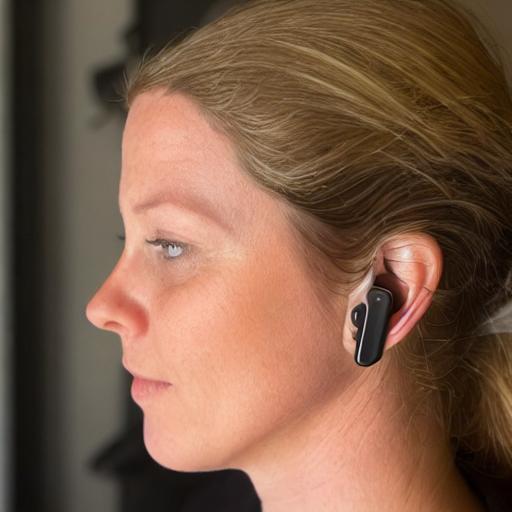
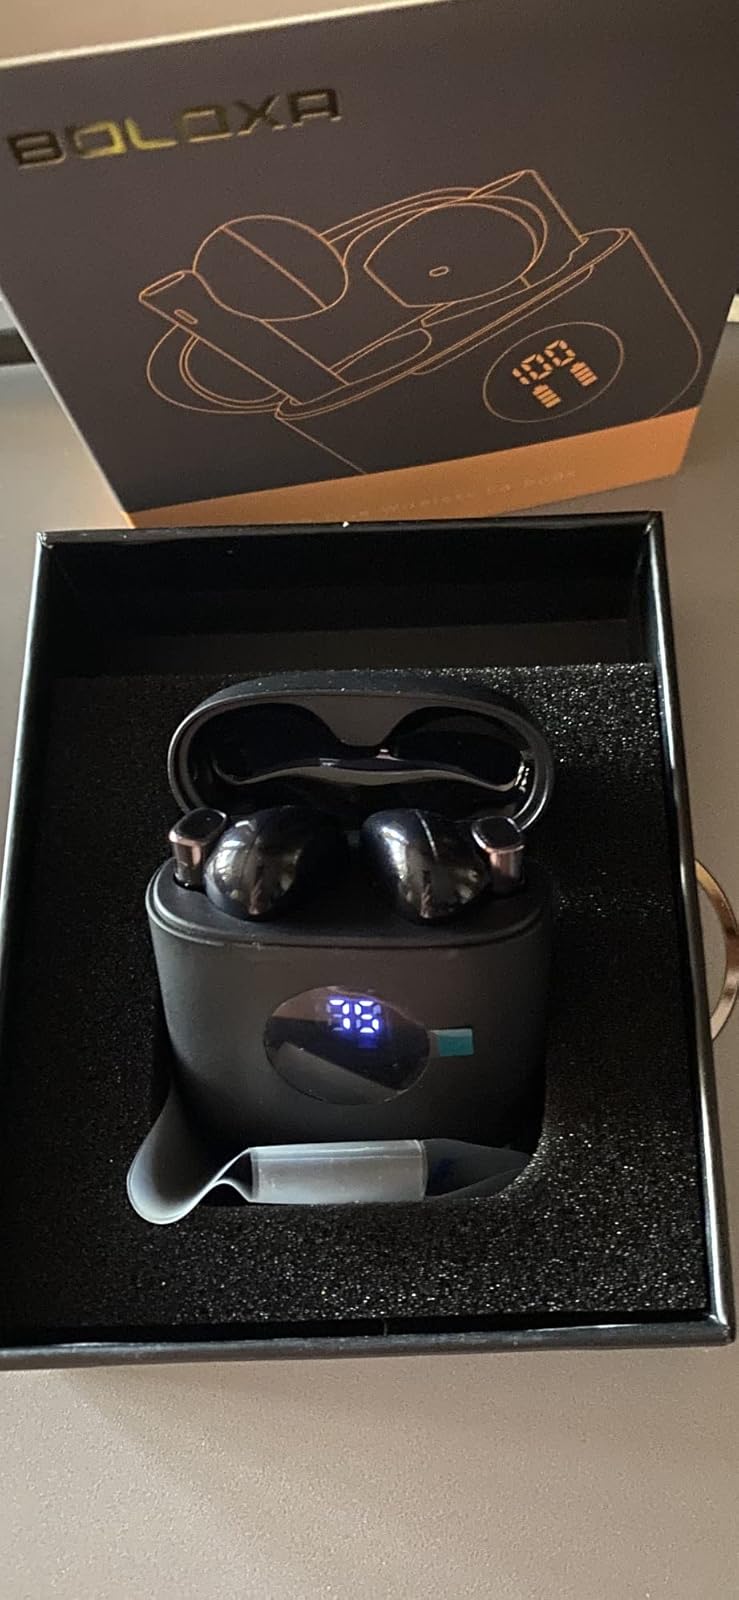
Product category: earbuds
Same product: no